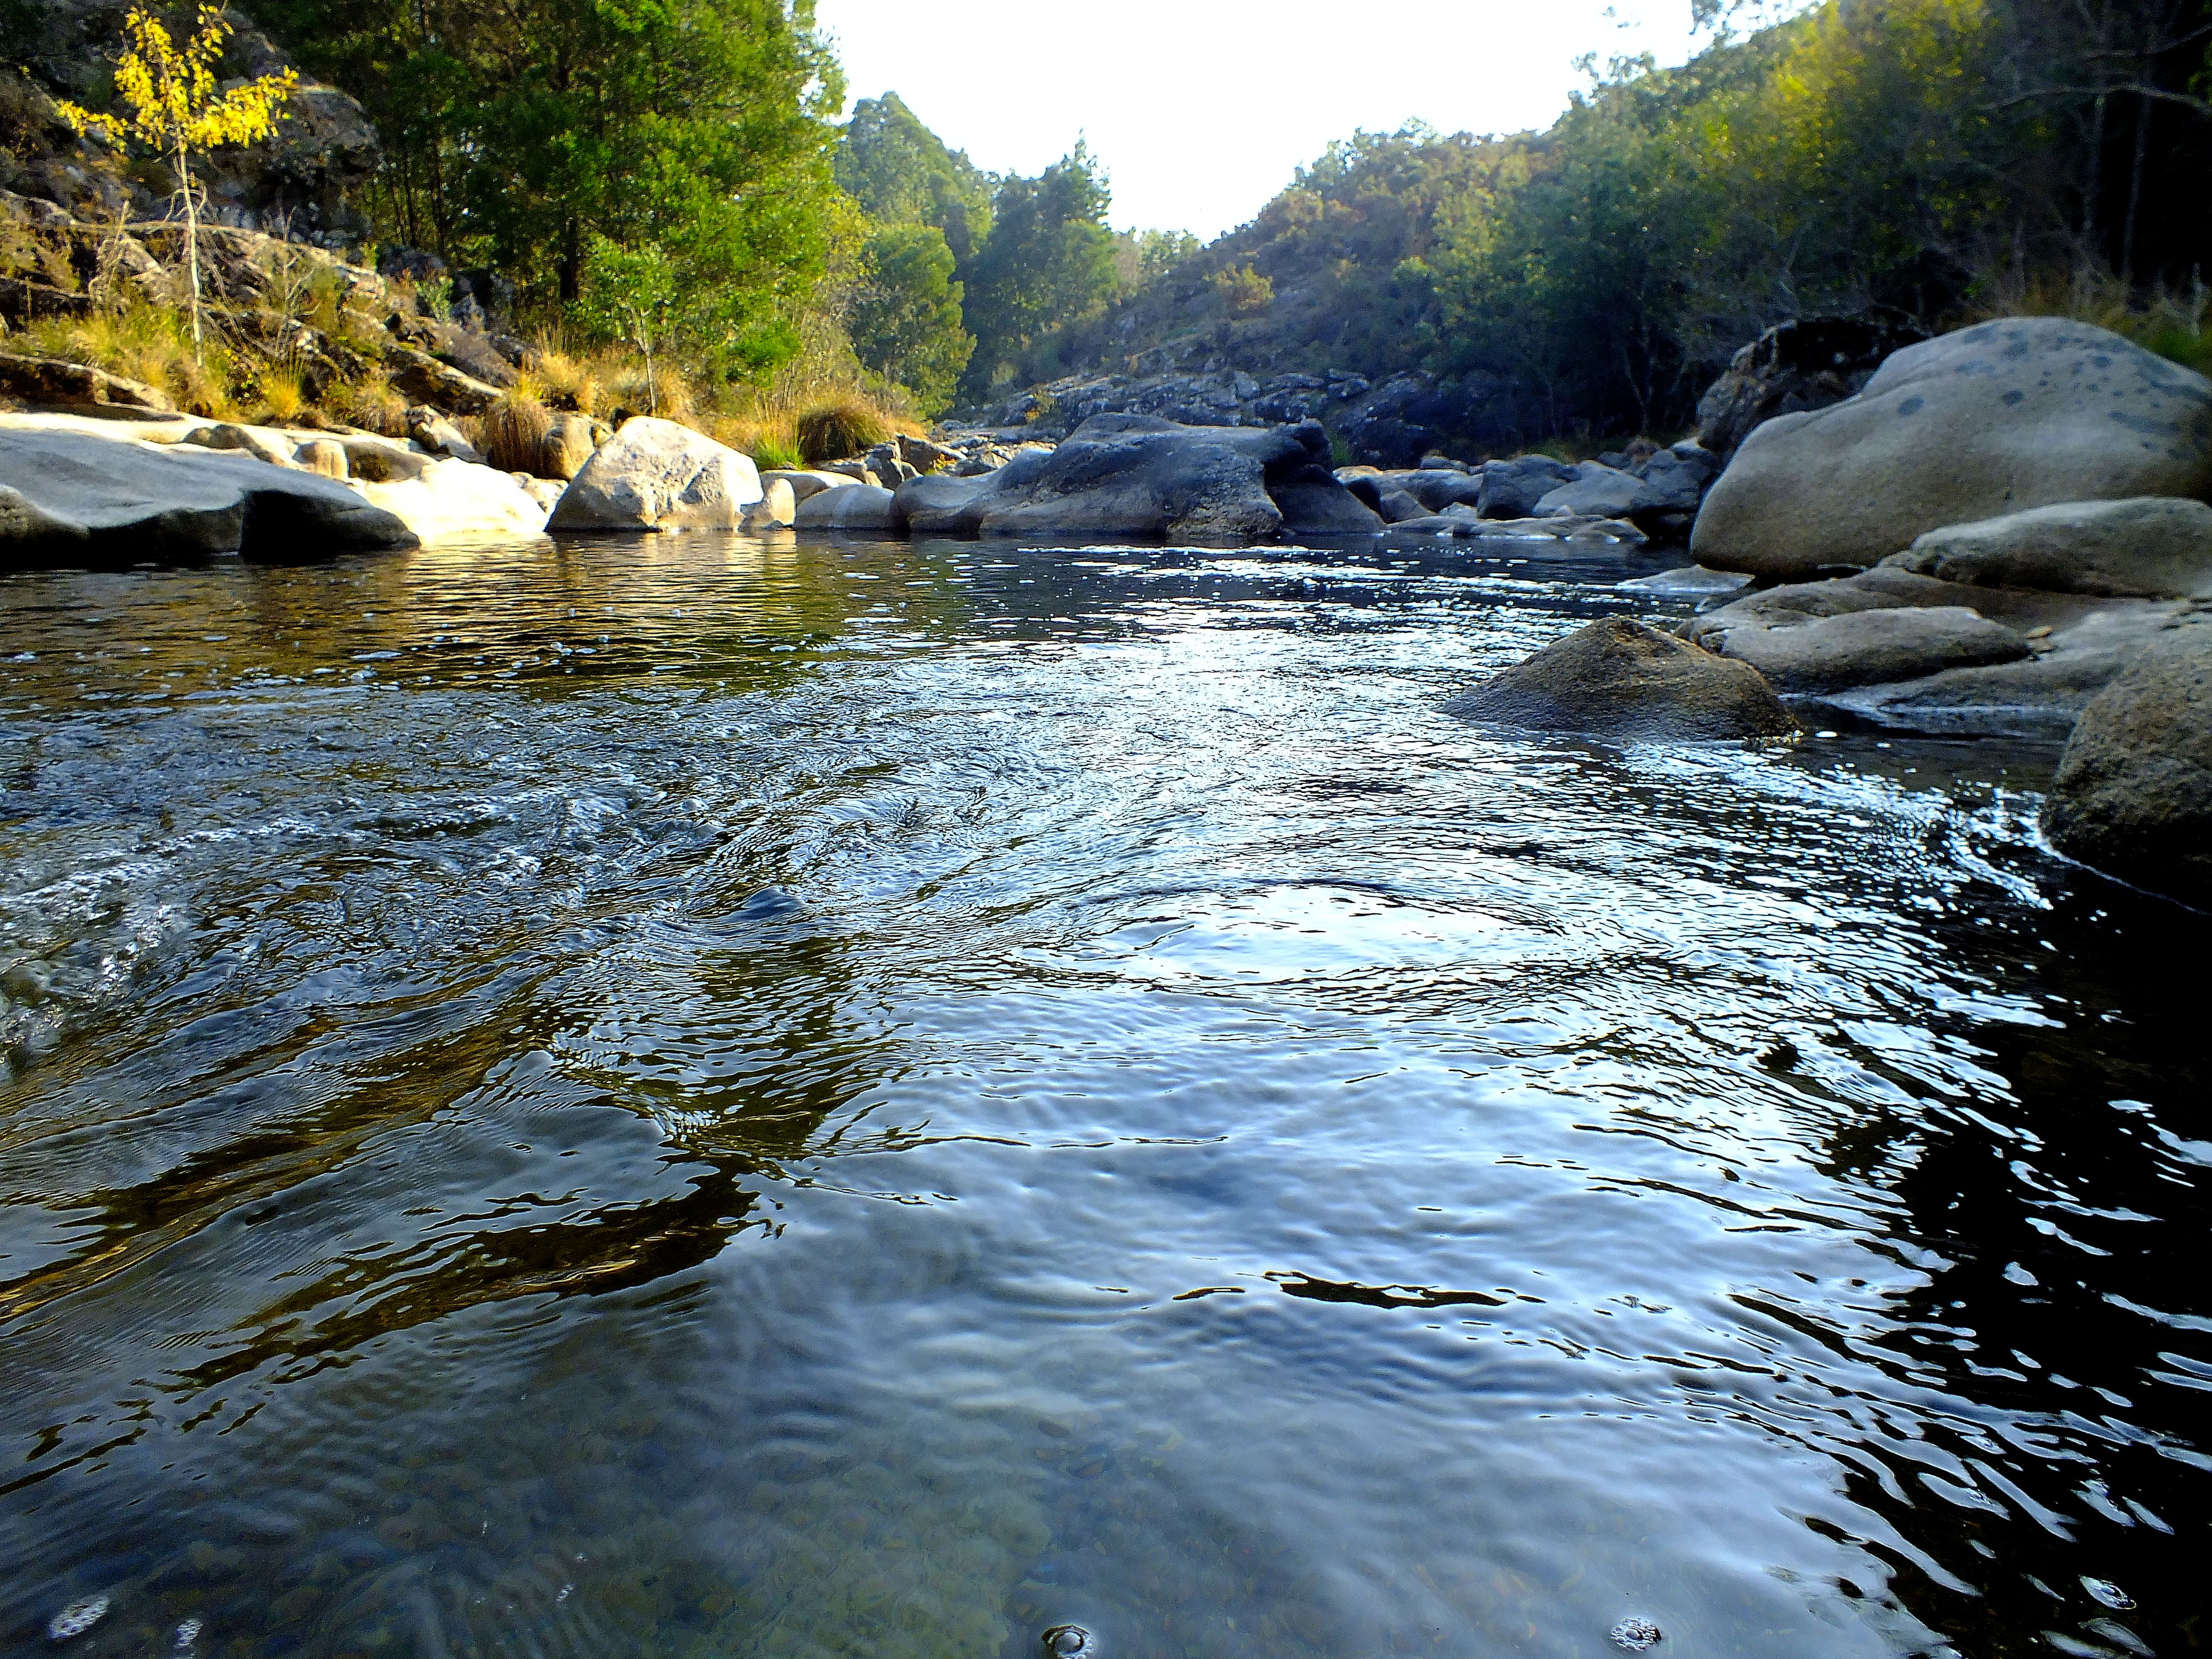
landscape, water, nature, rock, creek, wilderness, river, stream, vehicle, rapid, body of water, spain, boating, naturaleza, galicia, pontevedra, paisajes, watercourse, espana, ggl1, gaby1, pontecaldelas, finepixhs20, landform, sendeirodasalmi aedofoxodolobo, geographical feature